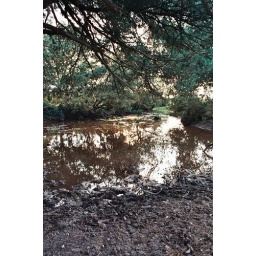
Pond in trees - a handy watering hole for the horses and ponies.